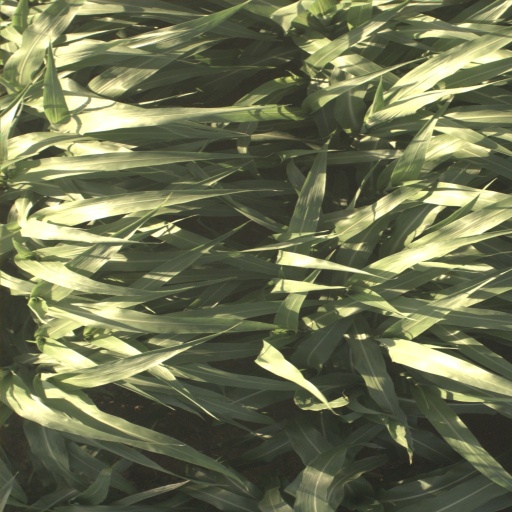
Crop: sorghum